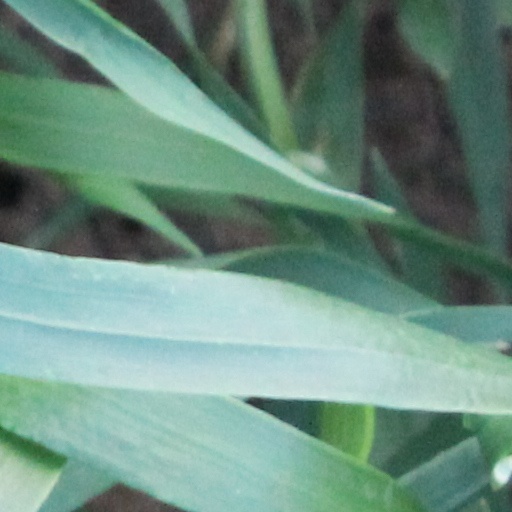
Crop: wheat